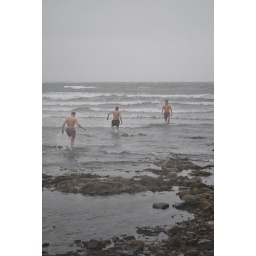
A swim in the ocean in Troon on the West coast of Scotland on 24 March 2010 :-)